Tinopai

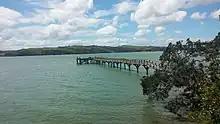
Tinopai wharf, opened 1991 by MP Lockwood Smith

The SA1 statistical area had a population of 240 in the 2023 New Zealand census, an increase of 30 people (14.3%) since the 2018 census, and an increase of 66 people (37.9%) since the 2013 census. There were 126 males and 111 females in 99 dwellings. The median age was 57.1 years (compared with 38.1 years nationally). There were 42 people (17.5%) aged under 15 years, 18 (7.5%) aged 15 to 29, 102 (42.5%) aged 30 to 64, and 78 (32.5%) aged 65 or older.